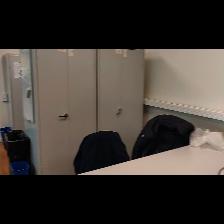
Label: NonHuman